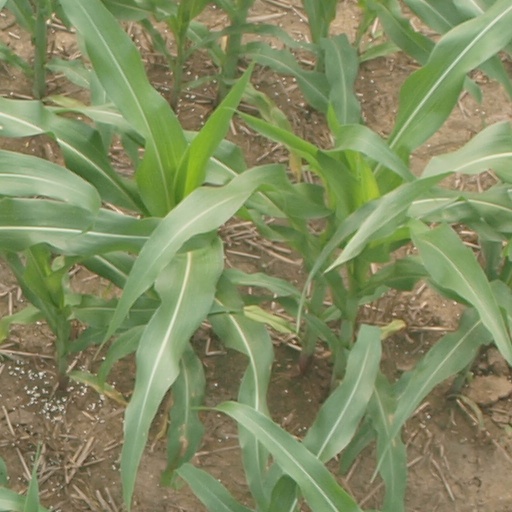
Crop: maize; corn